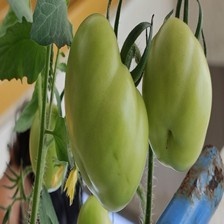
Label: tomato